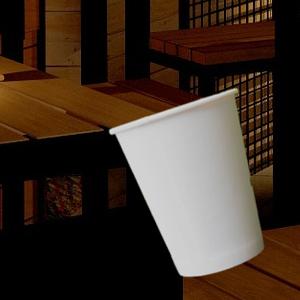
Label: cups